Nieuport-Delage NiD-120

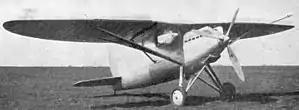
Nieuport-Delage NiD 121 prototype

The Nieuport-Delage NiD 120 was a French single-seat parasol monoplane fighter aircraft built during the 1930s. It was built in several versions that were fitted with different engines. Rejected for service with the French Air Force after a fatal crash in 1933, only a dozen aircraft were built for the Peruvian Air Force. Deliveries began at the end of 1934, but the NiD 121s were only service for a few years before a crippling shortage of spare parts after the French aviation industry was nationalized after a series of strikes in 1936. The Peruvian Air Force had exhausted its inventory of spares by early 1939 and the surviving aircraft were scrapped in late 1940.